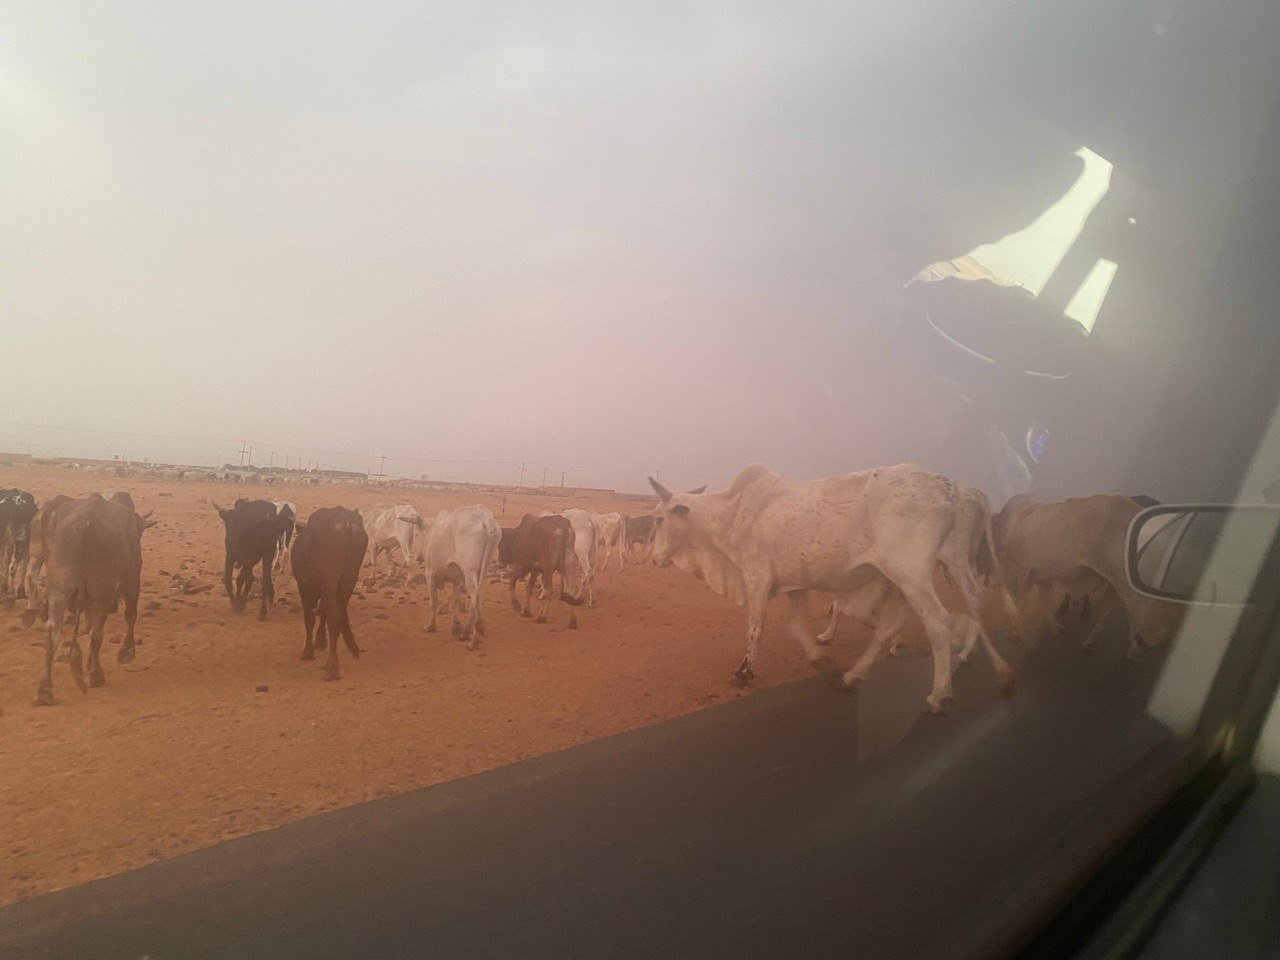
الوصف بالفصحى: صورة لمجموعة من الأبقار وهي تعبر طريق المسافرين، متجهةً نحو المرعى
الوصف بالعامية السودانية: صورة لمجموعة من الأبقار وهي بتقطع طريق المسافرين في طريقها لأنها تمشي المرعى
التصنيف: Rural & Daily Life
التصنيف الفرعي: Animal